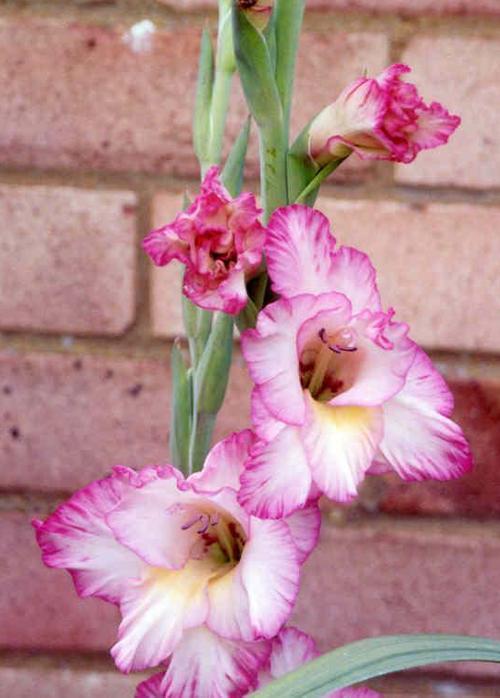
Label: sword lily